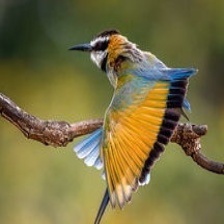
Species: WHITE THROATED BEE EATER
Scientific name: MEROPS ALBICOLLIS
ImageNet parent category: bee_eater